137th Special Operations Group

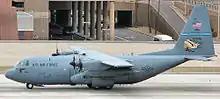
185th Airlift Squadron C-130

In 1975 the group became the 137th Tactical Airlift Wing and re-equipped with Lockheed C-130A Hercules tactical airlifters. It was inactivated in February 1975 and its units assigned directly to the 137th Tactical Airlift Wing.